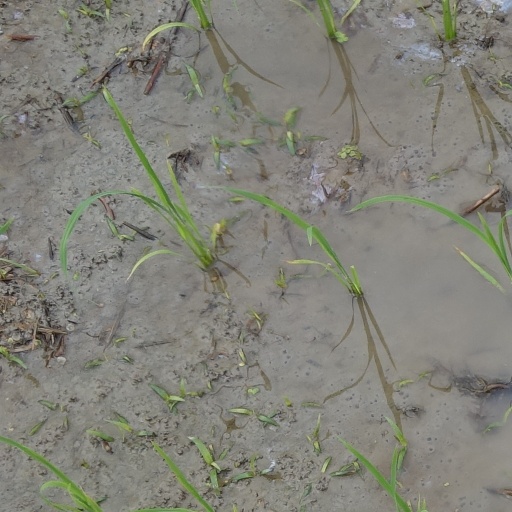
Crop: rice